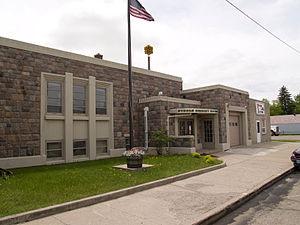
La ville de Steele est le siège du comté de Kidder, dans l’État du Dakota du Nord, aux États-Unis. Sa population s’élevait à 715 habitants lors du recensement de 2010, estimée à 710 habitants en 2018.